George N. Hatsopoulos

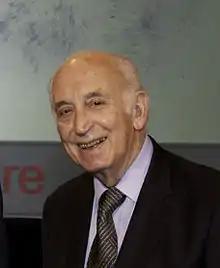
Hatsopoulos in 2011

George Nicholas Hatsopoulos (January 7, 1927 – September 20, 2018) was a Greek American mechanical engineer noted for his work in thermodynamics and for having co-founded Thermo Electron.